Charlotte of Belgium

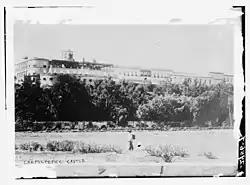
Chapultepec Castle in the beginning of 20th century.

The same evening, an official dinner was planned at Miramare in the large salon at Les Mouettes. Now on the verge of a nervous breakdown, Maximilian retired to his apartments, where he was examined by his doctor August von Jilek, who found the new Emperor prostrate and so overwhelmed that the doctor instructed him to rest in the garden house of the estate. Charlotte therefore presided at the banquet alone. The departure for Mexico was set for 14 April. Once on board the Austrian frigate "SMS Novara" and escorted by the French frigate "Thémis", Maximilian became more serene. He and Charlotte made a stopover in Rome to receive the blessing of Pope Pius IX. On 19 April, during the pontifical audience at the Palace of Maffei Marescotti, the subject of the recovery of church property confiscated by the Mexican republican government was avoided. However, the Pope stressed that Maximilian would have to respect the rights of the Church.